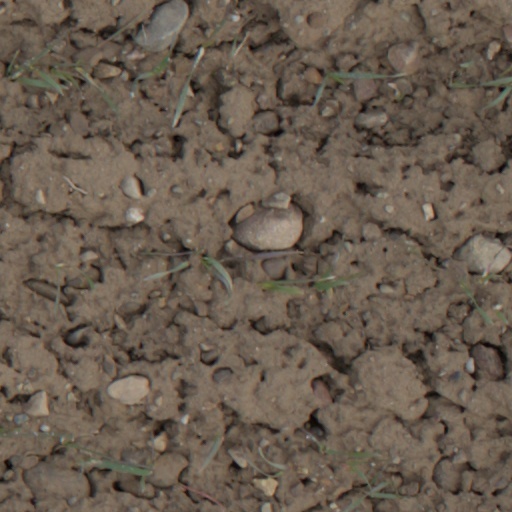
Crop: wheat